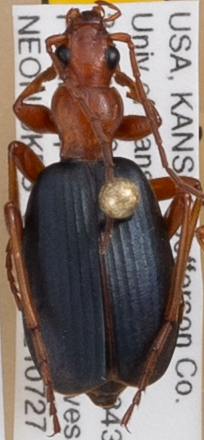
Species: Brachinus alternans
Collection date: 2021-07-27
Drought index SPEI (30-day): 0.548
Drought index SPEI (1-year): -0.232
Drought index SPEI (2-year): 0.824